Political positions of the Democratic Party (United States)

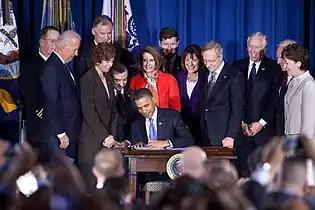
President Barack Obama meeting with the Joint Chiefs of Staff on the eve of publication of a Defense Department report on repeal of Don't Ask Don't Tell, which prohibit openly gay individuals to serve in the military

The 2020 Democratic Party platform endorsed the principle that no one should face discrimination based on their gender identity and sexual orientation. It supports the Equality Act (United States), anti-bullying prevention for LGBT youth, the Don't Ask, Don't Tell Repeal Act of 2010, and the Matthew Shepard and James Byrd Jr. Hate Crimes Prevention Act. Democrats also support marriage equality, and the Respect for Marriage Act.